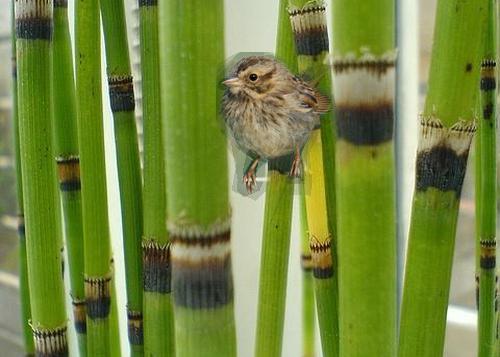
Bird species: Lincoln_Sparrow
Bird type: landbird
Background: land